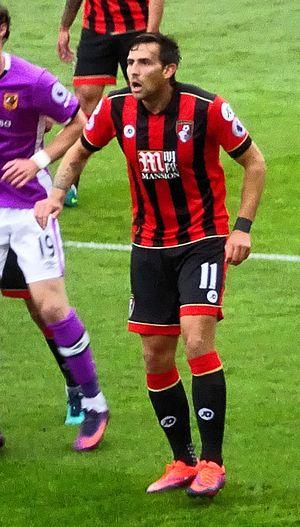
Charlie Daniels, né le 7 novembre 1986 à Walthamstow, est un footballeur anglais qui évolue au poste de défenseur à l'AFC Bournemouth.